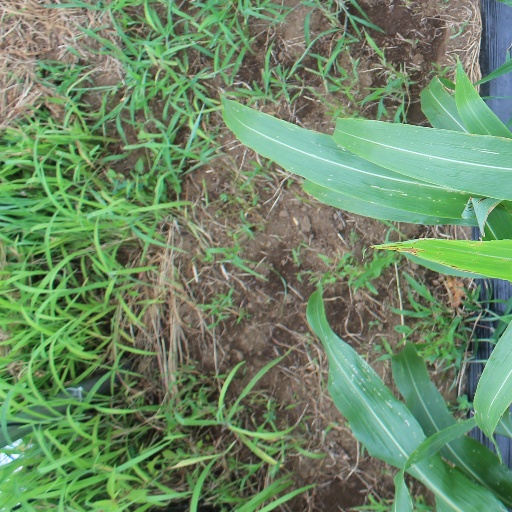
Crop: sorghum